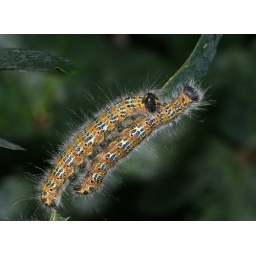
I spotted these larvae feeding on an Oak tree near Newton, Suffolk, England.